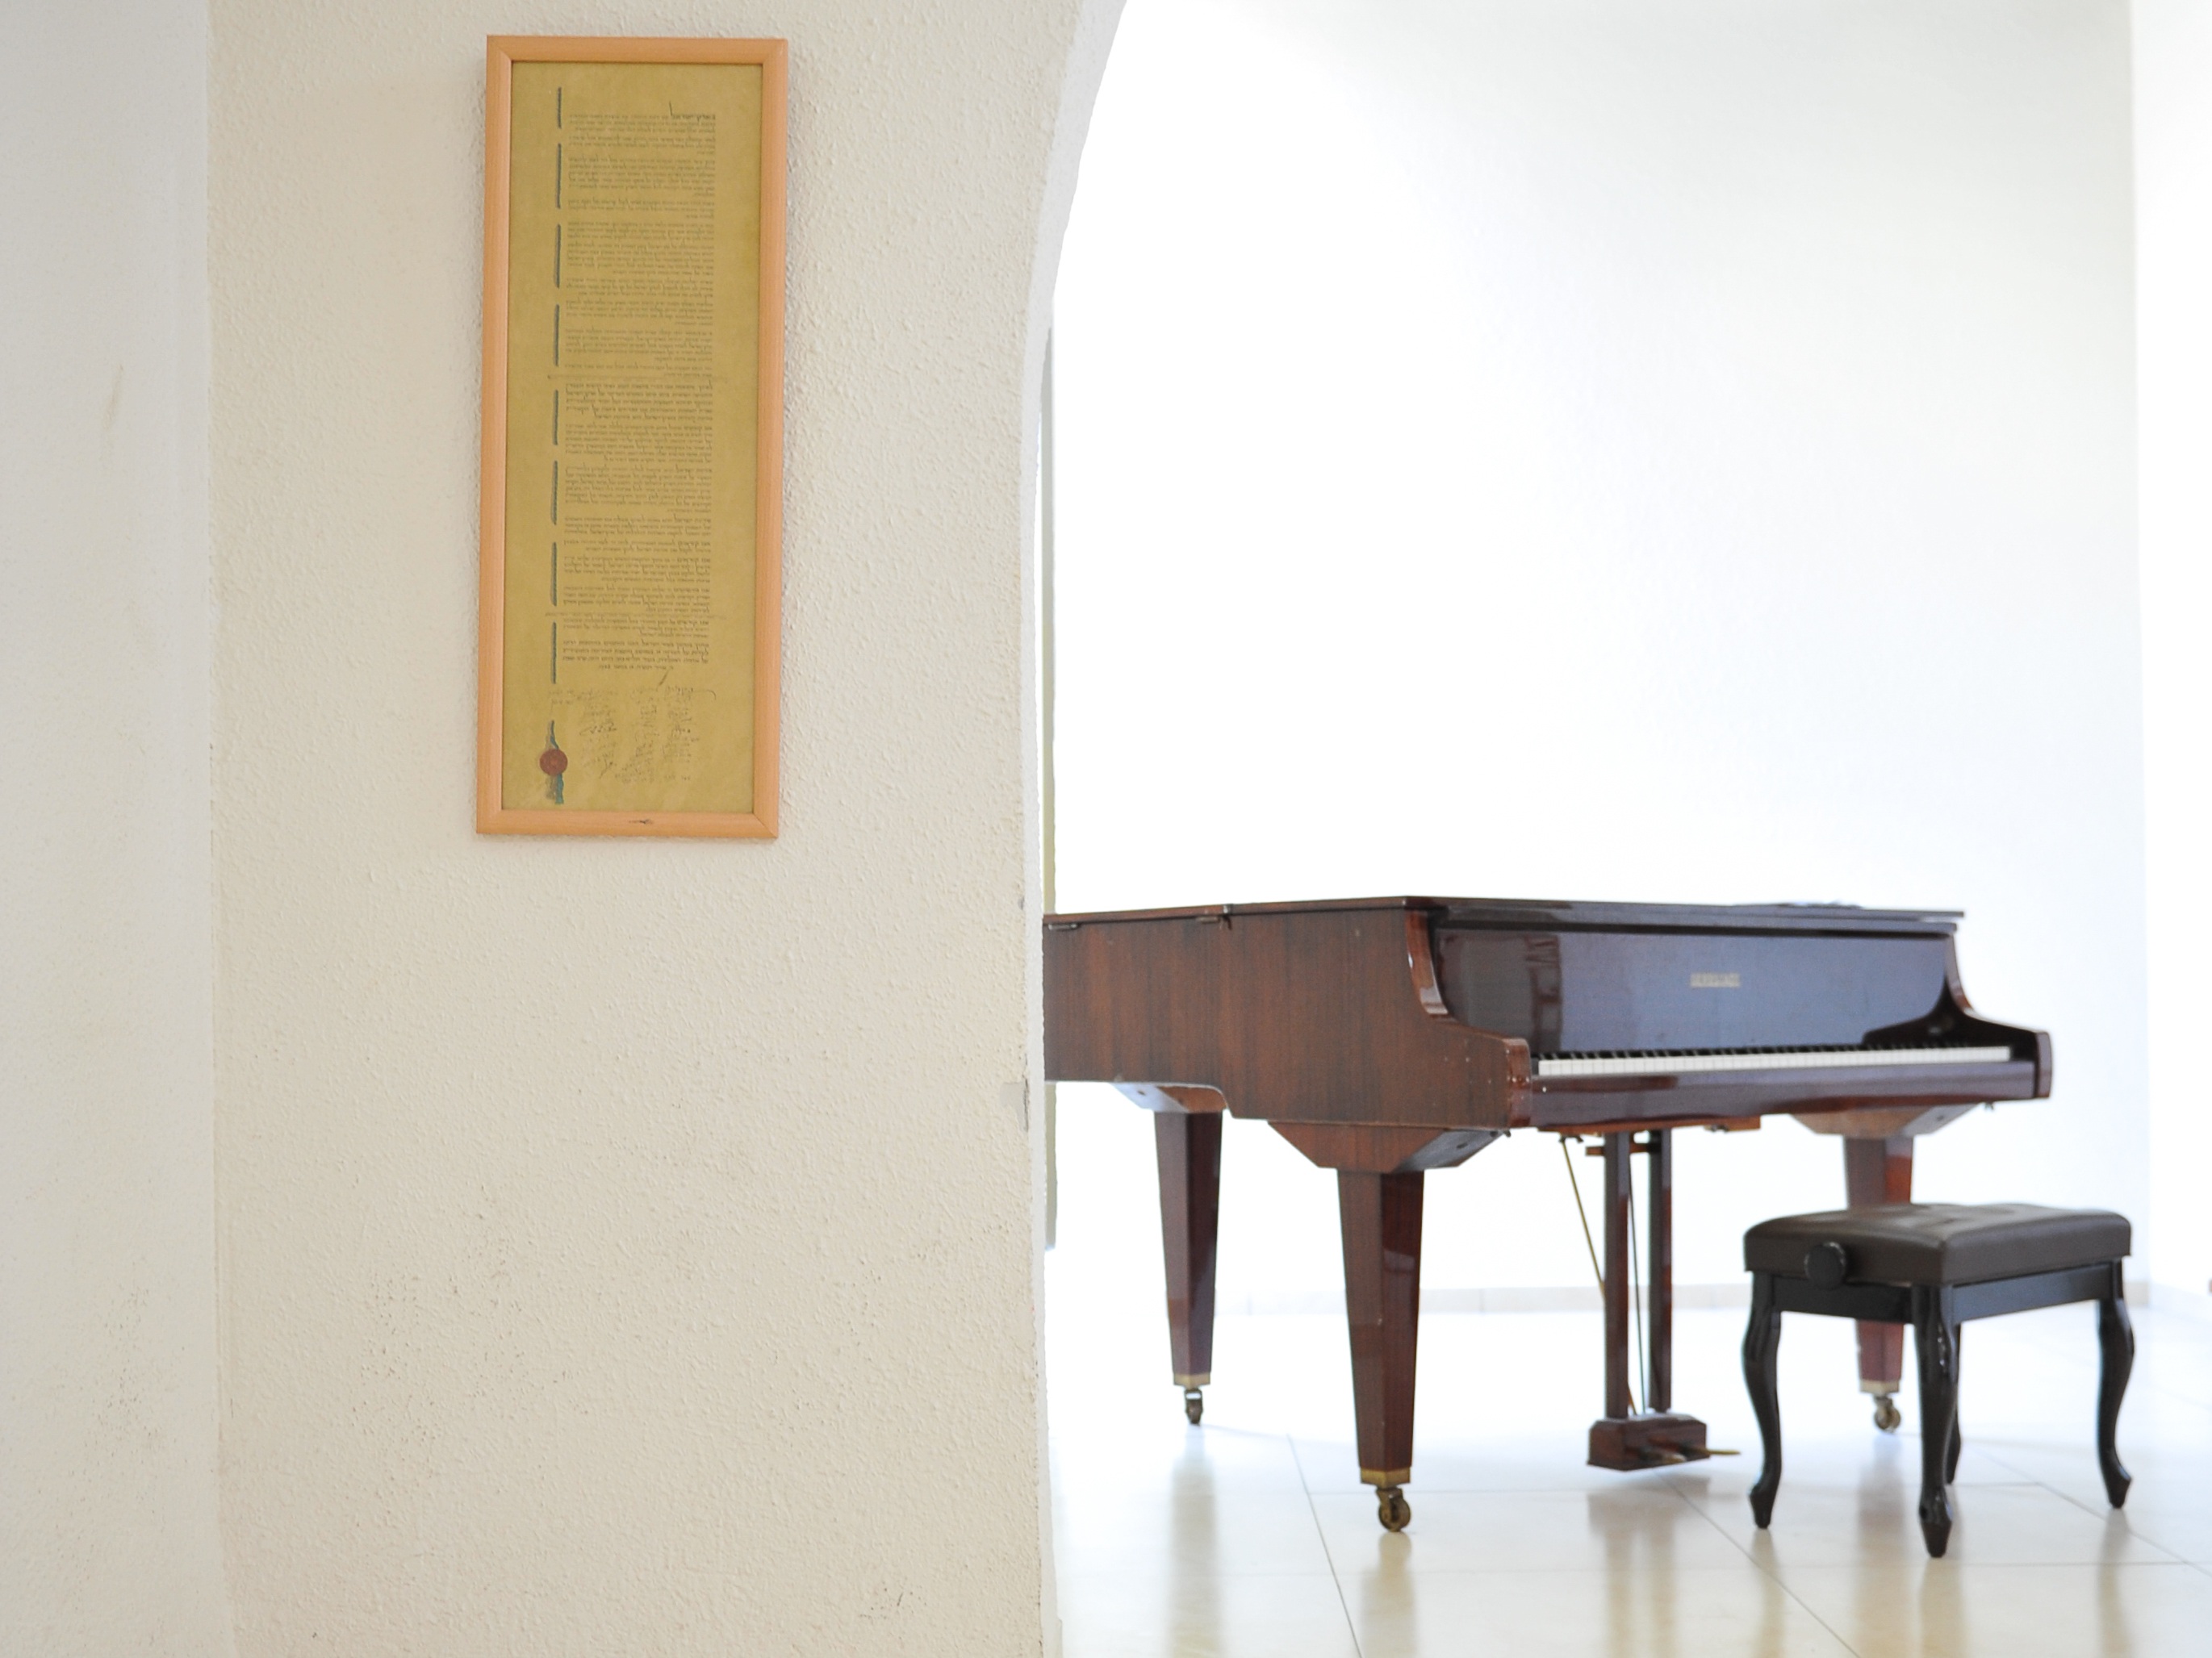
table, wood, floor, home, piano, furniture, room, interior design, product, design, beit daniel, reform synagogue, synagogue tel aviv, the reform movement